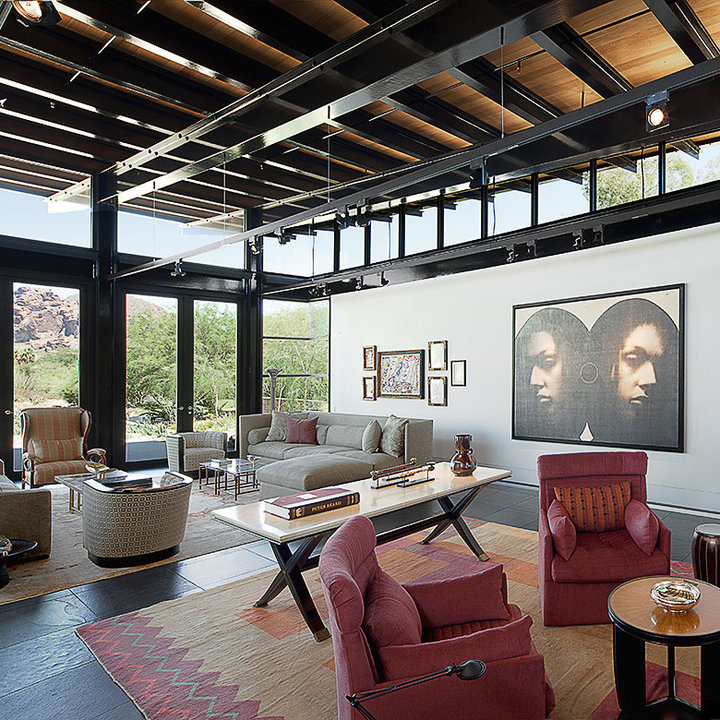
Style: Modern